The Secret Face

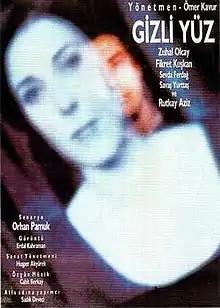

The Secret Face is a 1991 Turkish drama film written and directed by Ömer Kavur. It was screened in competition at the 48th Venice International Film Festival.